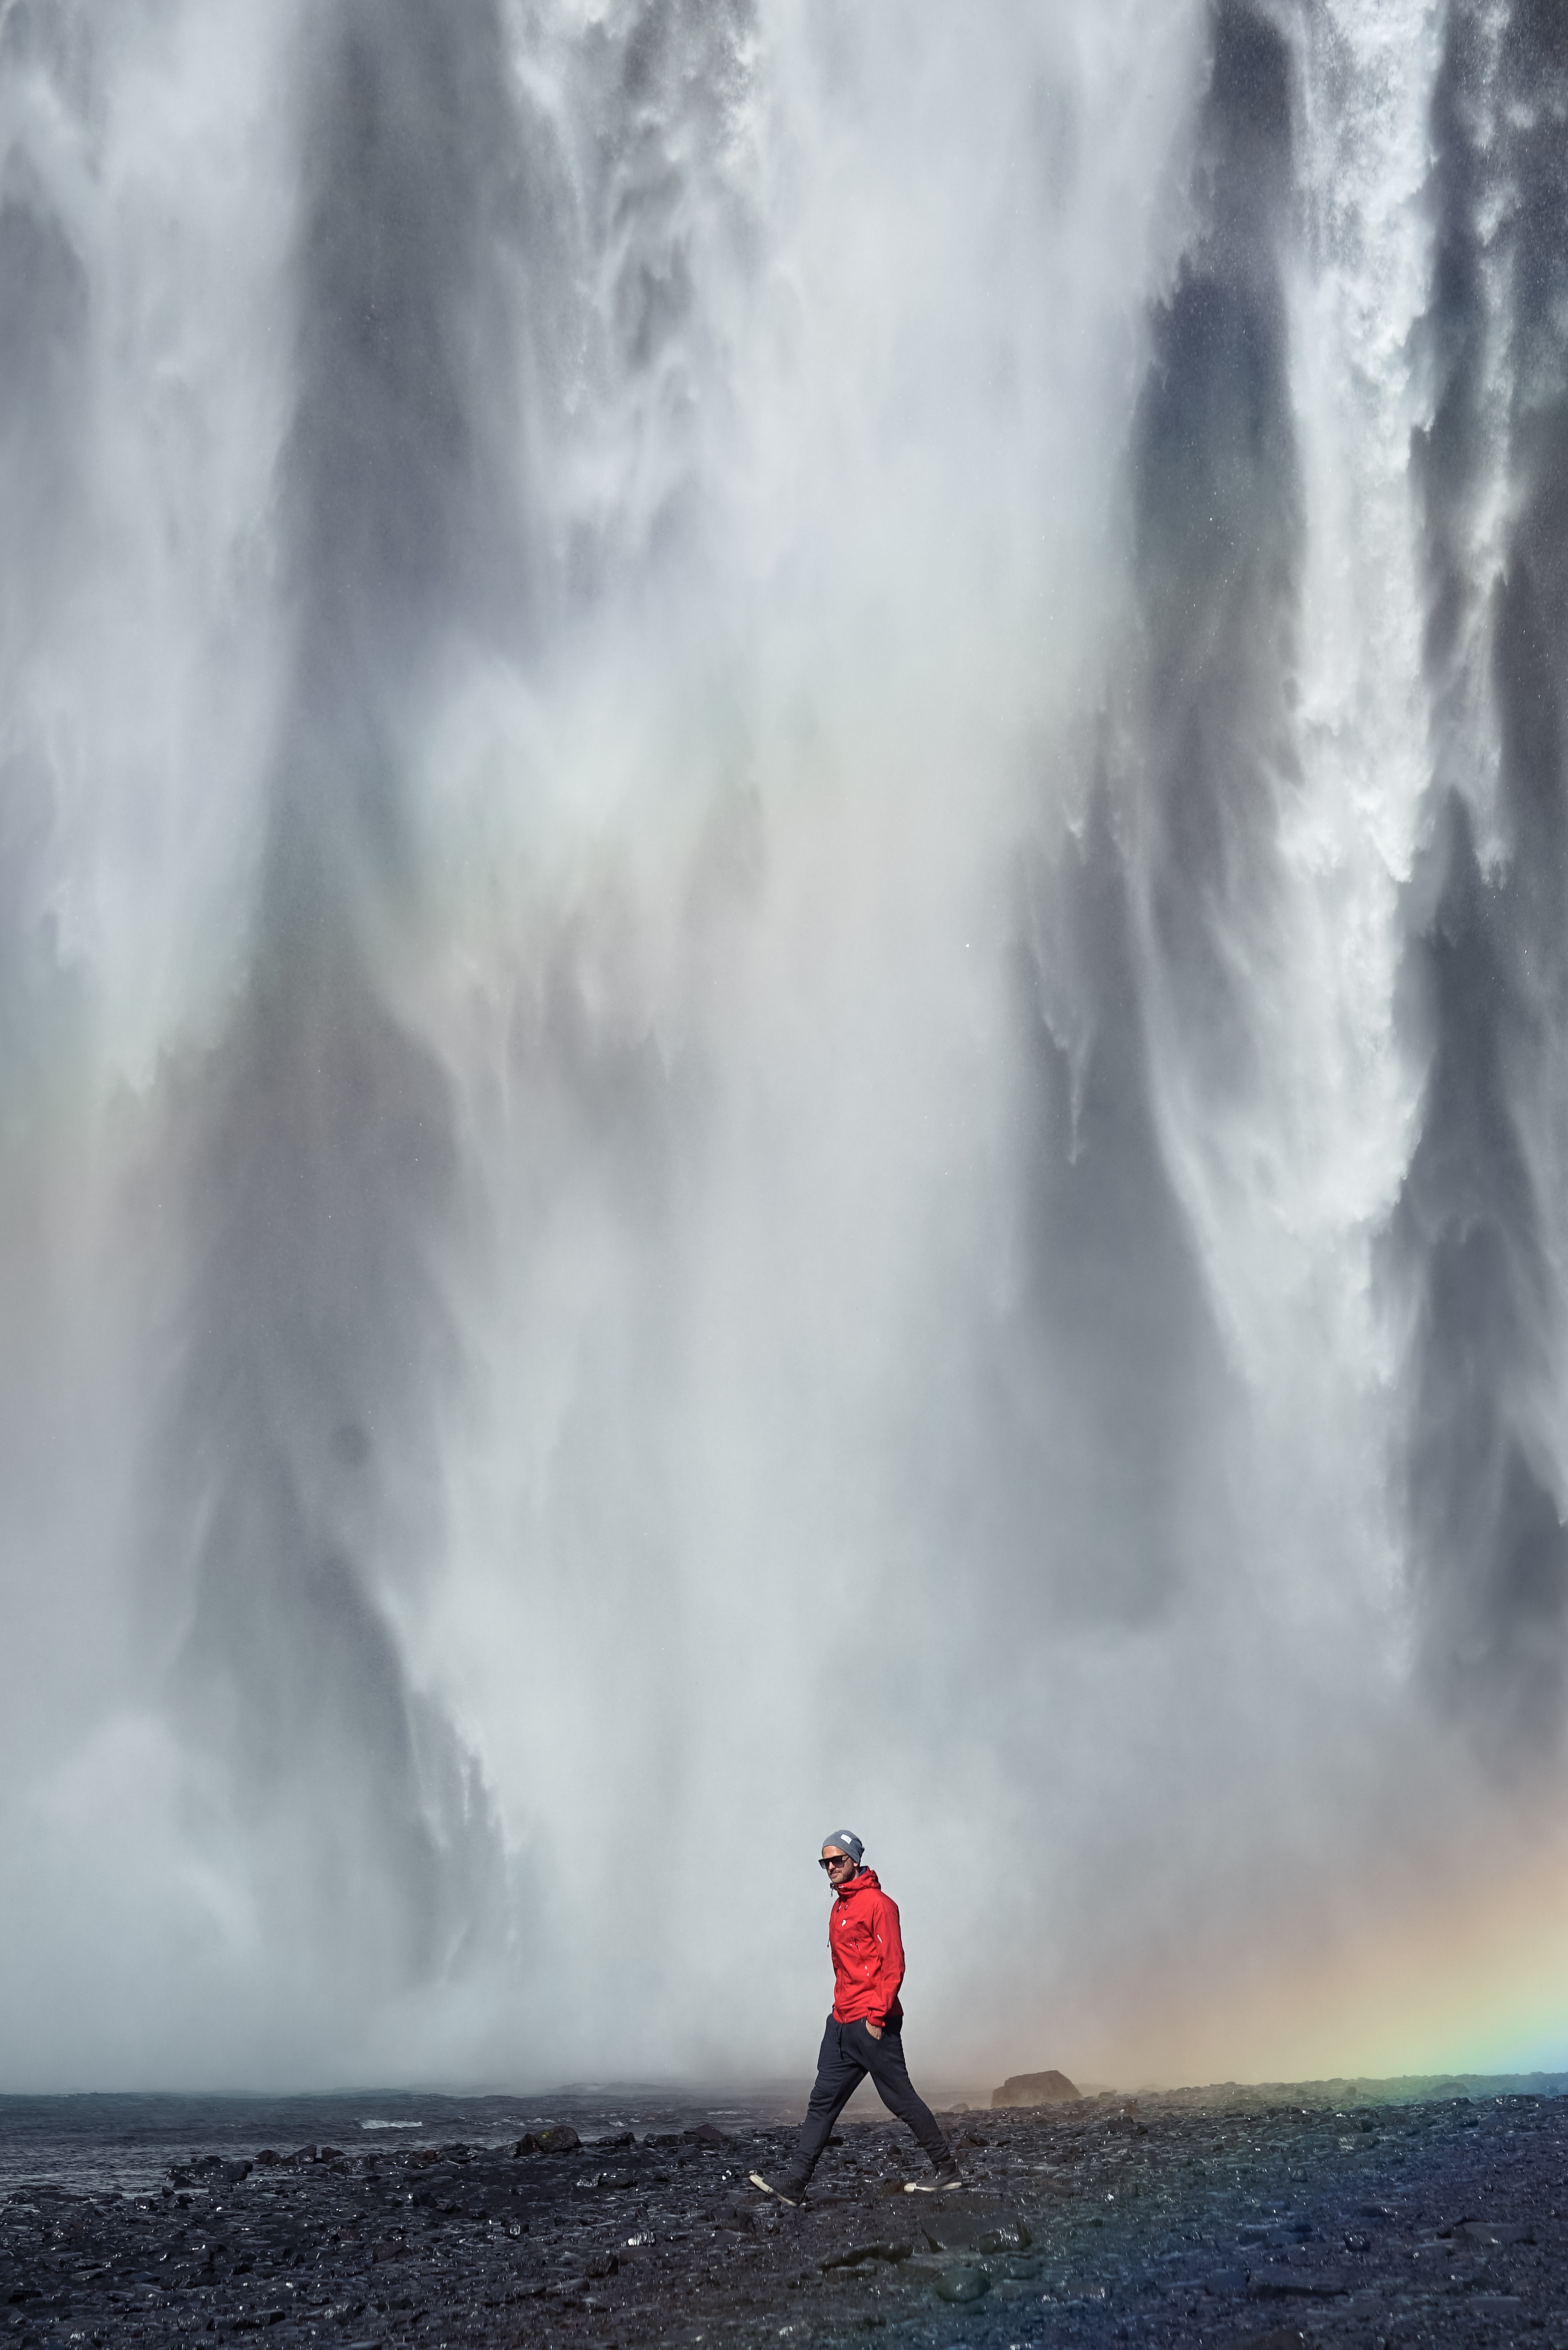
sea, coast, ocean, wave, weather, body of water, water feature, atmospheric phenomenon, geological phenomenon, wind wave